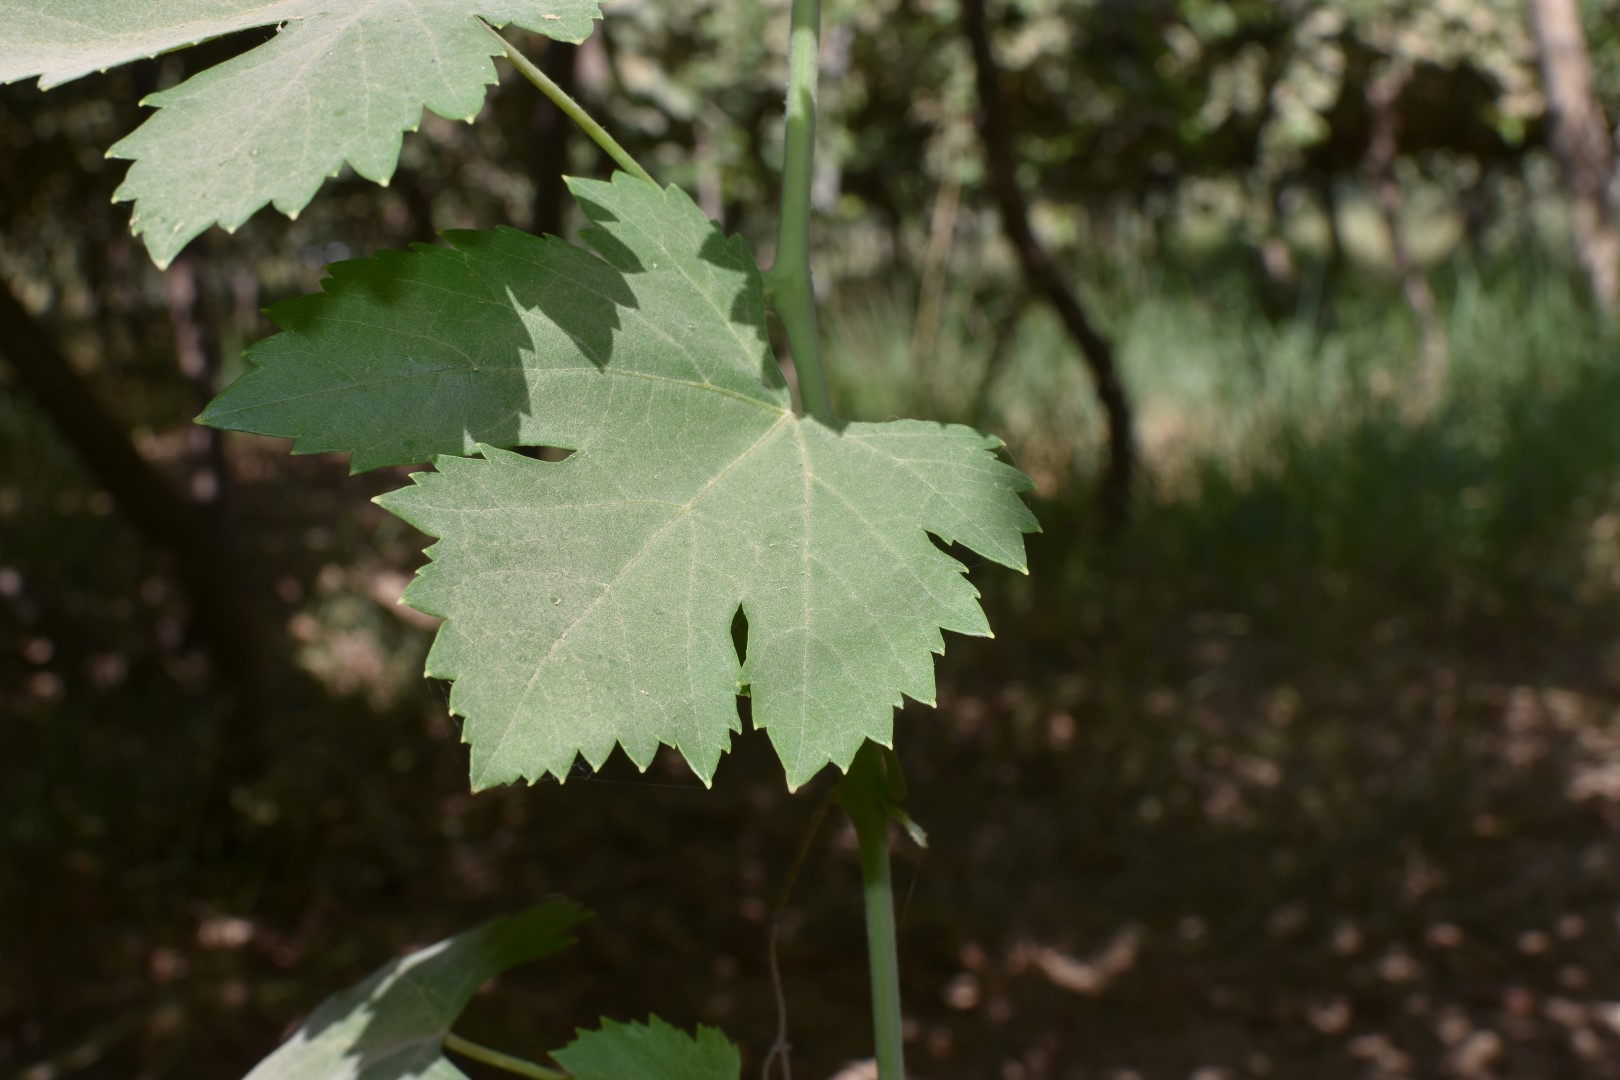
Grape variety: Halawani